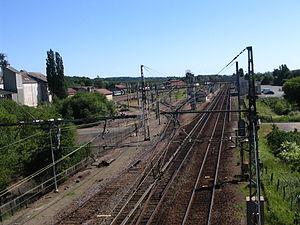
La gare de Connerré-Beillé, Sarthe, France.
La gare de Connerré - Beillé est une gare ferroviaire française de la ligne de Paris-Montparnasse à Brest, située sur le territoire de la commune de Beillé, à proximité de Connerré, dans le département de la Sarthe, en région Pays de la Loire.